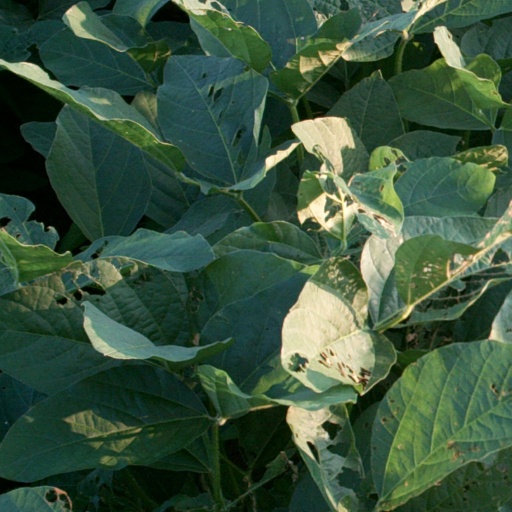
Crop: soybean